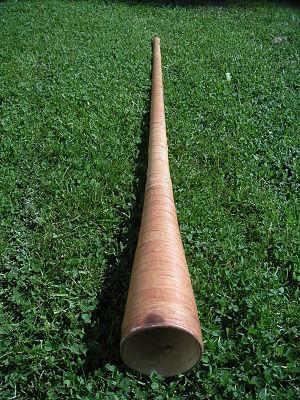
Le lur ou lure est un instrument de musique à vent scandinave. C'est une sorte de trompe plus ou moins droite. On retrouve l'appellation lur dans les Sagas islandaises. Lors de fouilles, les lurs sont souvent retrouvés par paires. Plus d'une cinquantaine de lurs en bronze ont ainsi été retrouvés en Suède, Danemark, Norvège et Allemagne.